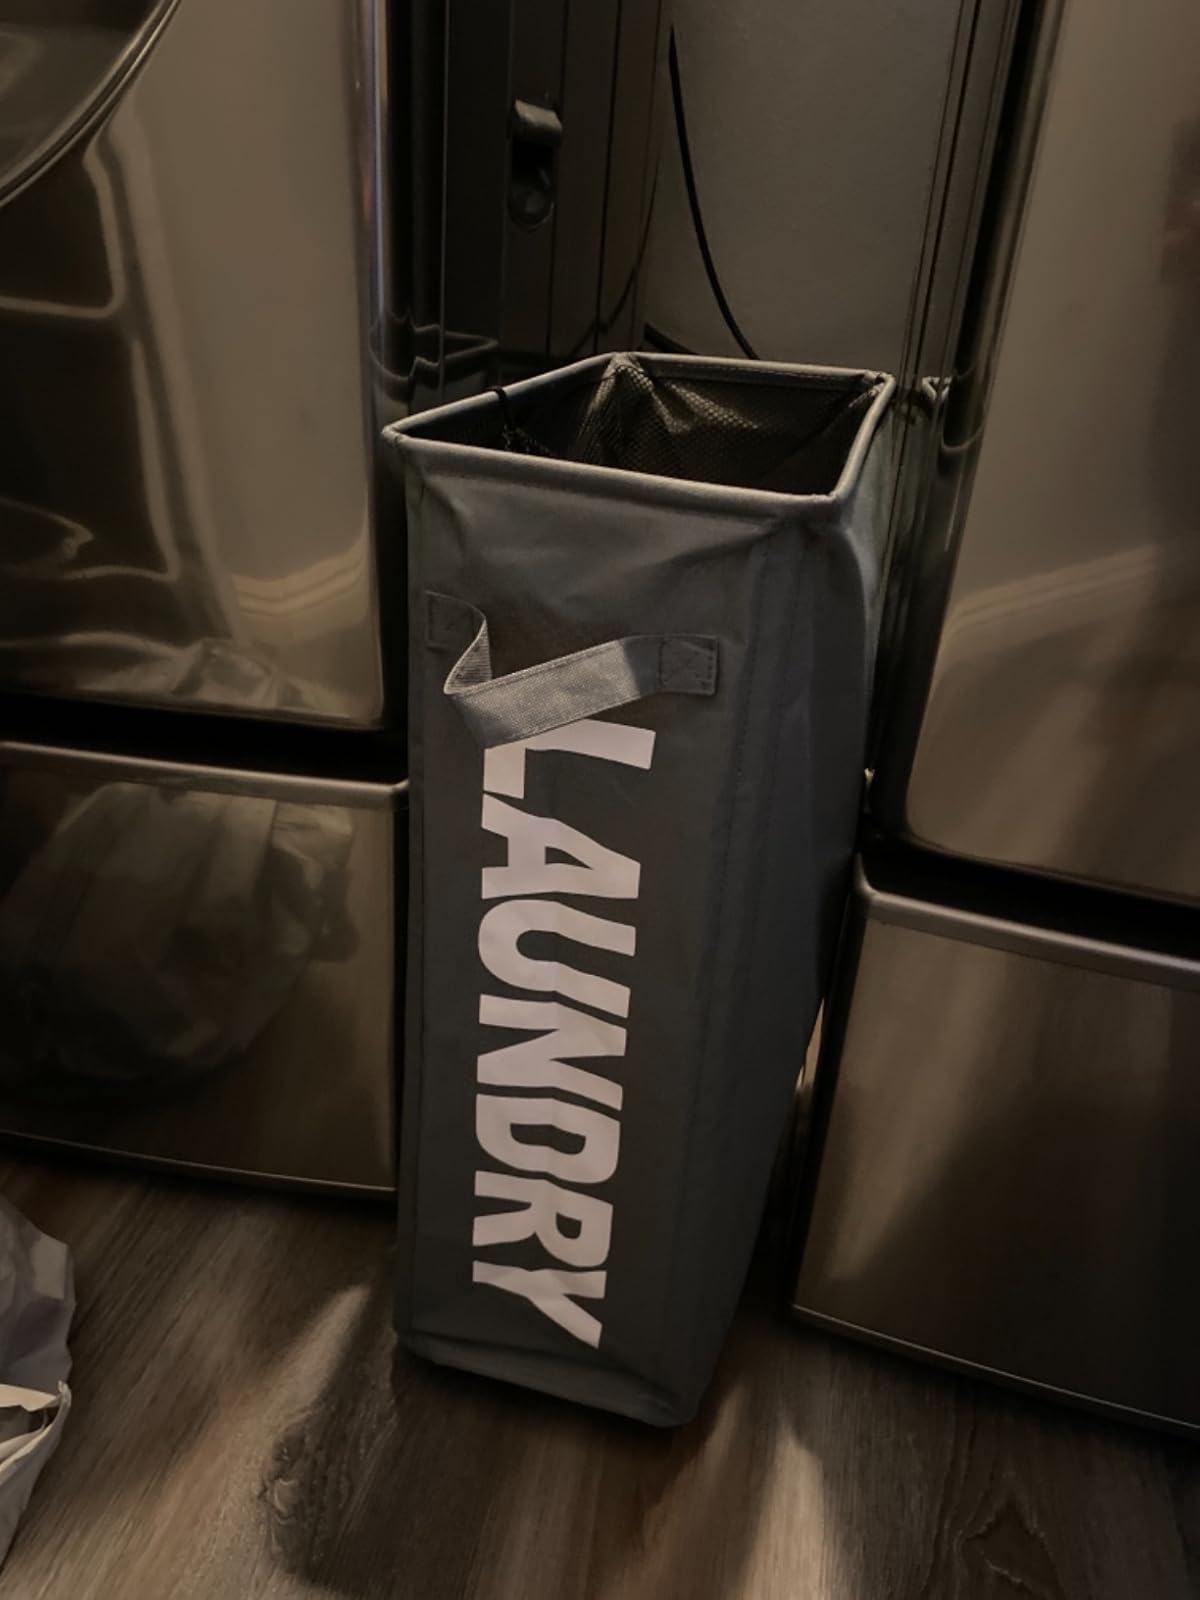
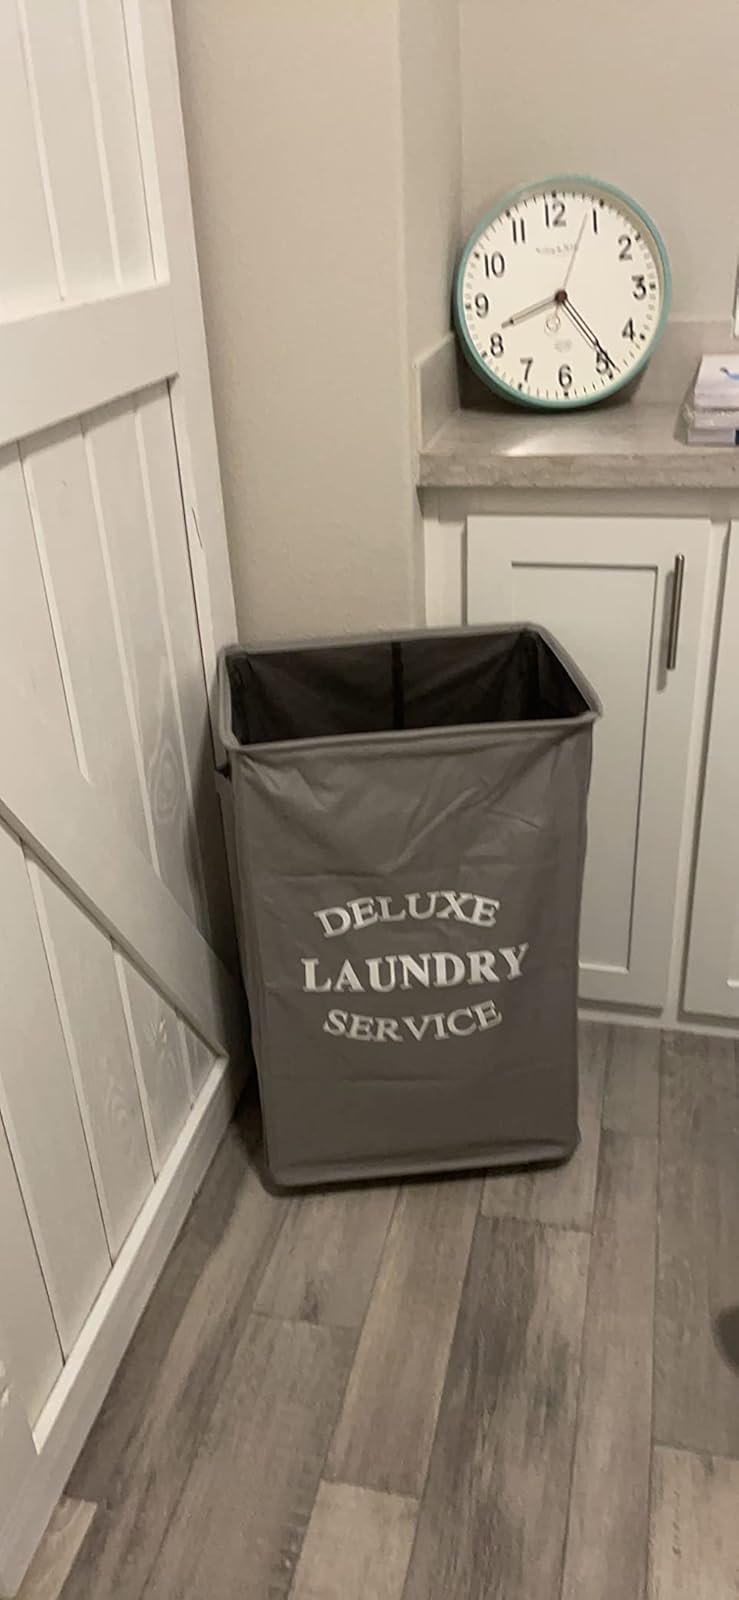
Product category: items_hamper
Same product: no